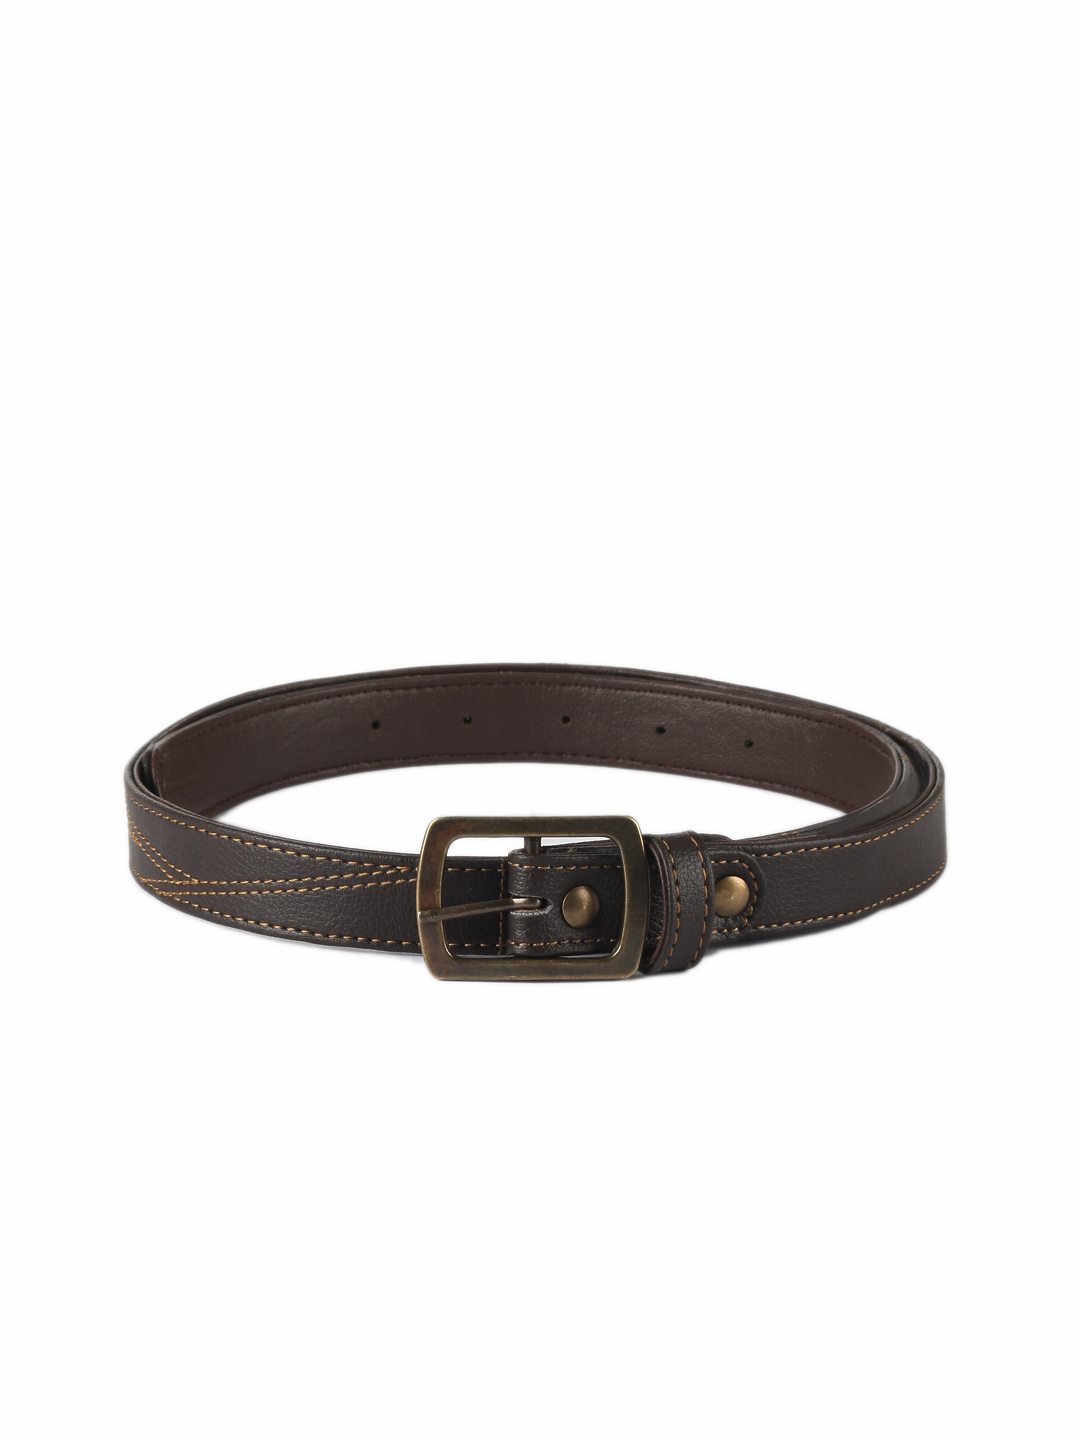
Baggit Women Fiancee Taj Brown Belt
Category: Accessories / Belts / Belts
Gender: Women
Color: Brown
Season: Winter 2015
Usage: Casual